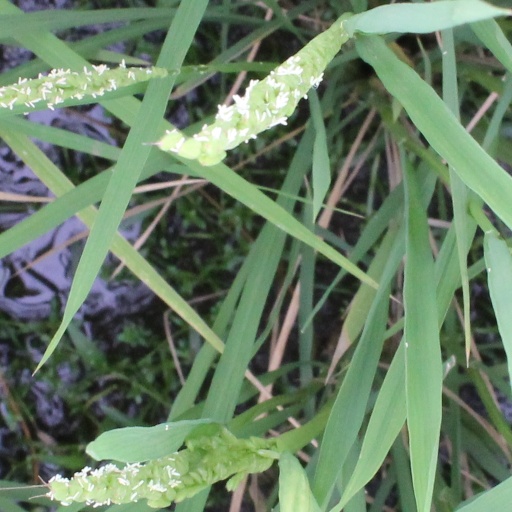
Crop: rice